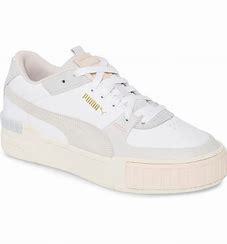
Brand: Puma
Model: Cali Sport